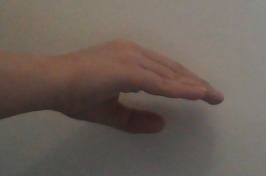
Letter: jeem